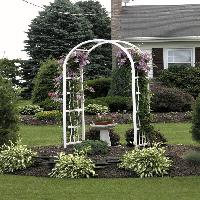
Weather: cloudy or overcast